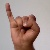
The image shows a hand gesture representing the letter 'I' in Indian Sign Language.